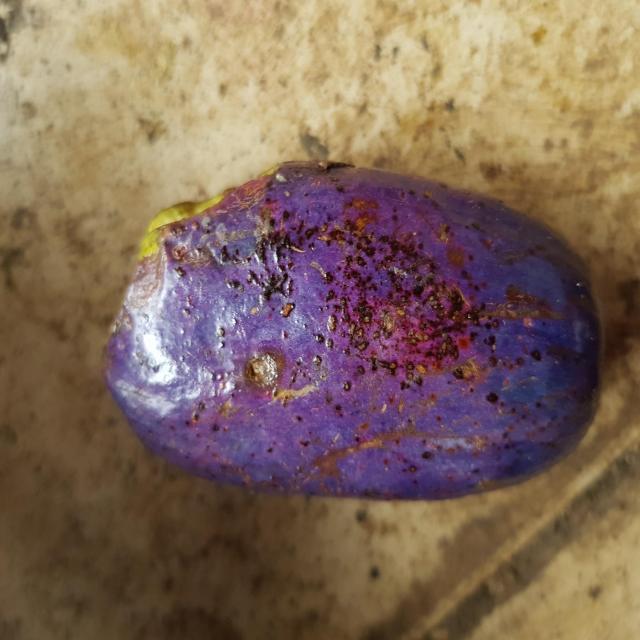
Plum grade: cracked